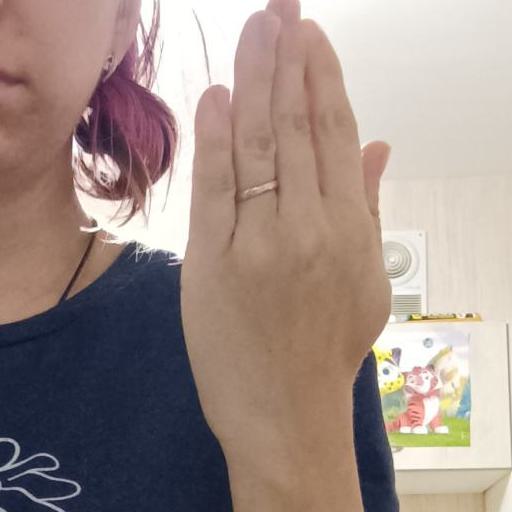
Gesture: stop_inverted